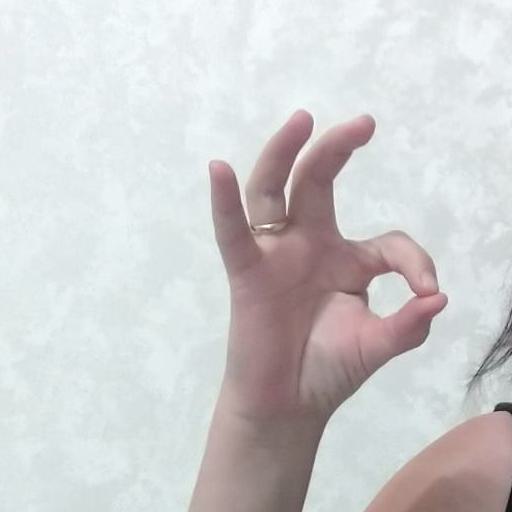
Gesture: ok